Office of the President (Taiwan)

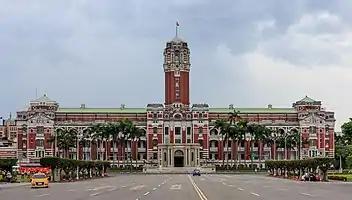
Presidential Office Building in Taipei

The Office of the President is an organ of the Republic of China (Taiwan) that handles the general administrative affairs of the President and the Vice President. The office, together with the National Security Council, serve as the two advisory agencies to the President.